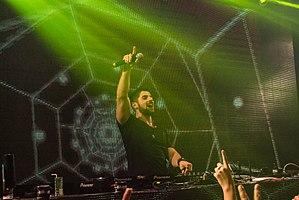
Alok est un DJ et producteur musical brésilien né le 26 août 1991. Il est connu pour son hit Hear Me Now qui a reçu un disque de platine en France.